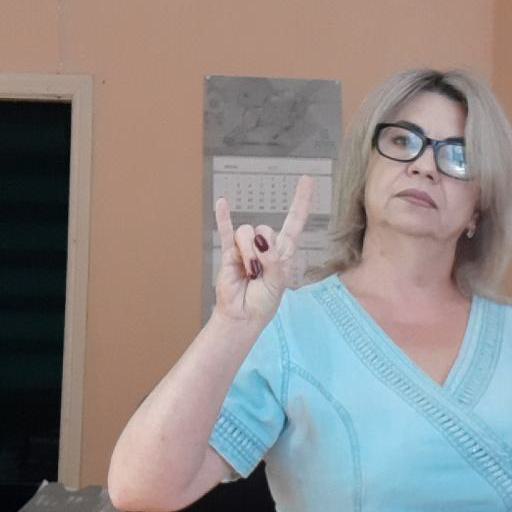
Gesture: rock